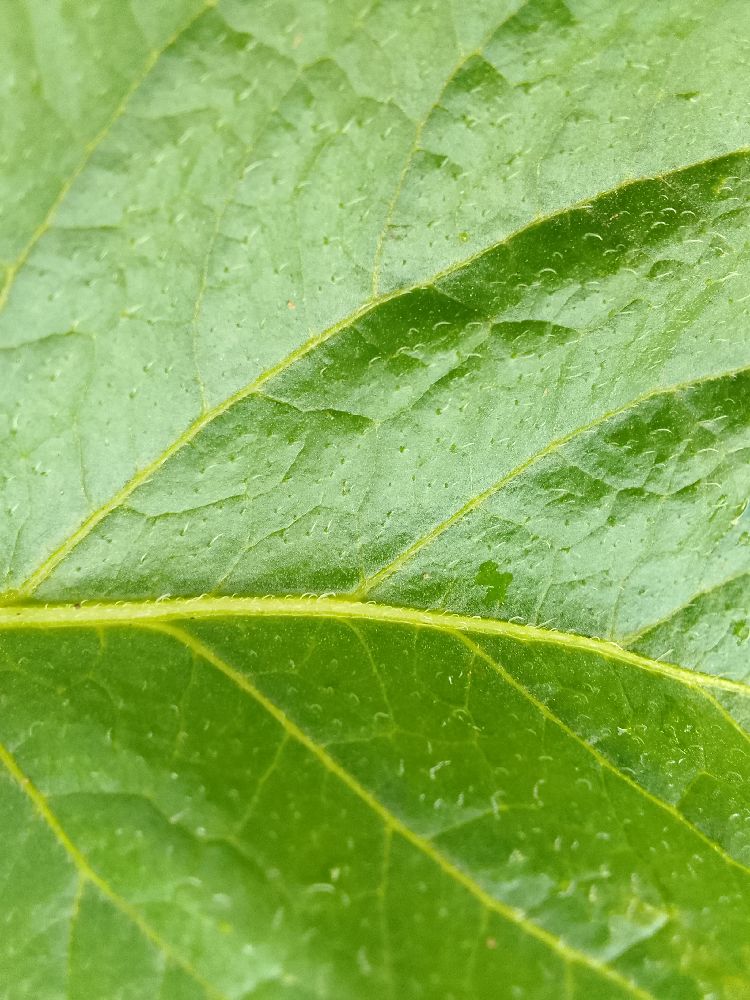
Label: Healthy